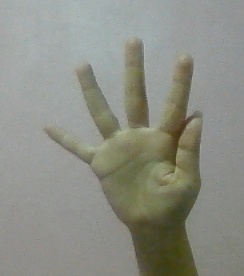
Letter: sheen